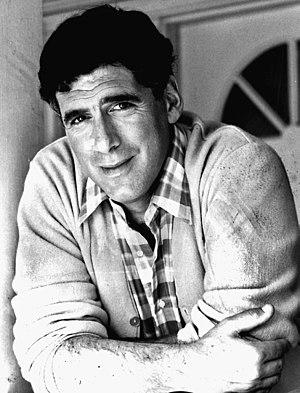
Elliott Gould est un acteur et producteur américain, né le 29 août 1938 à Brooklyn.